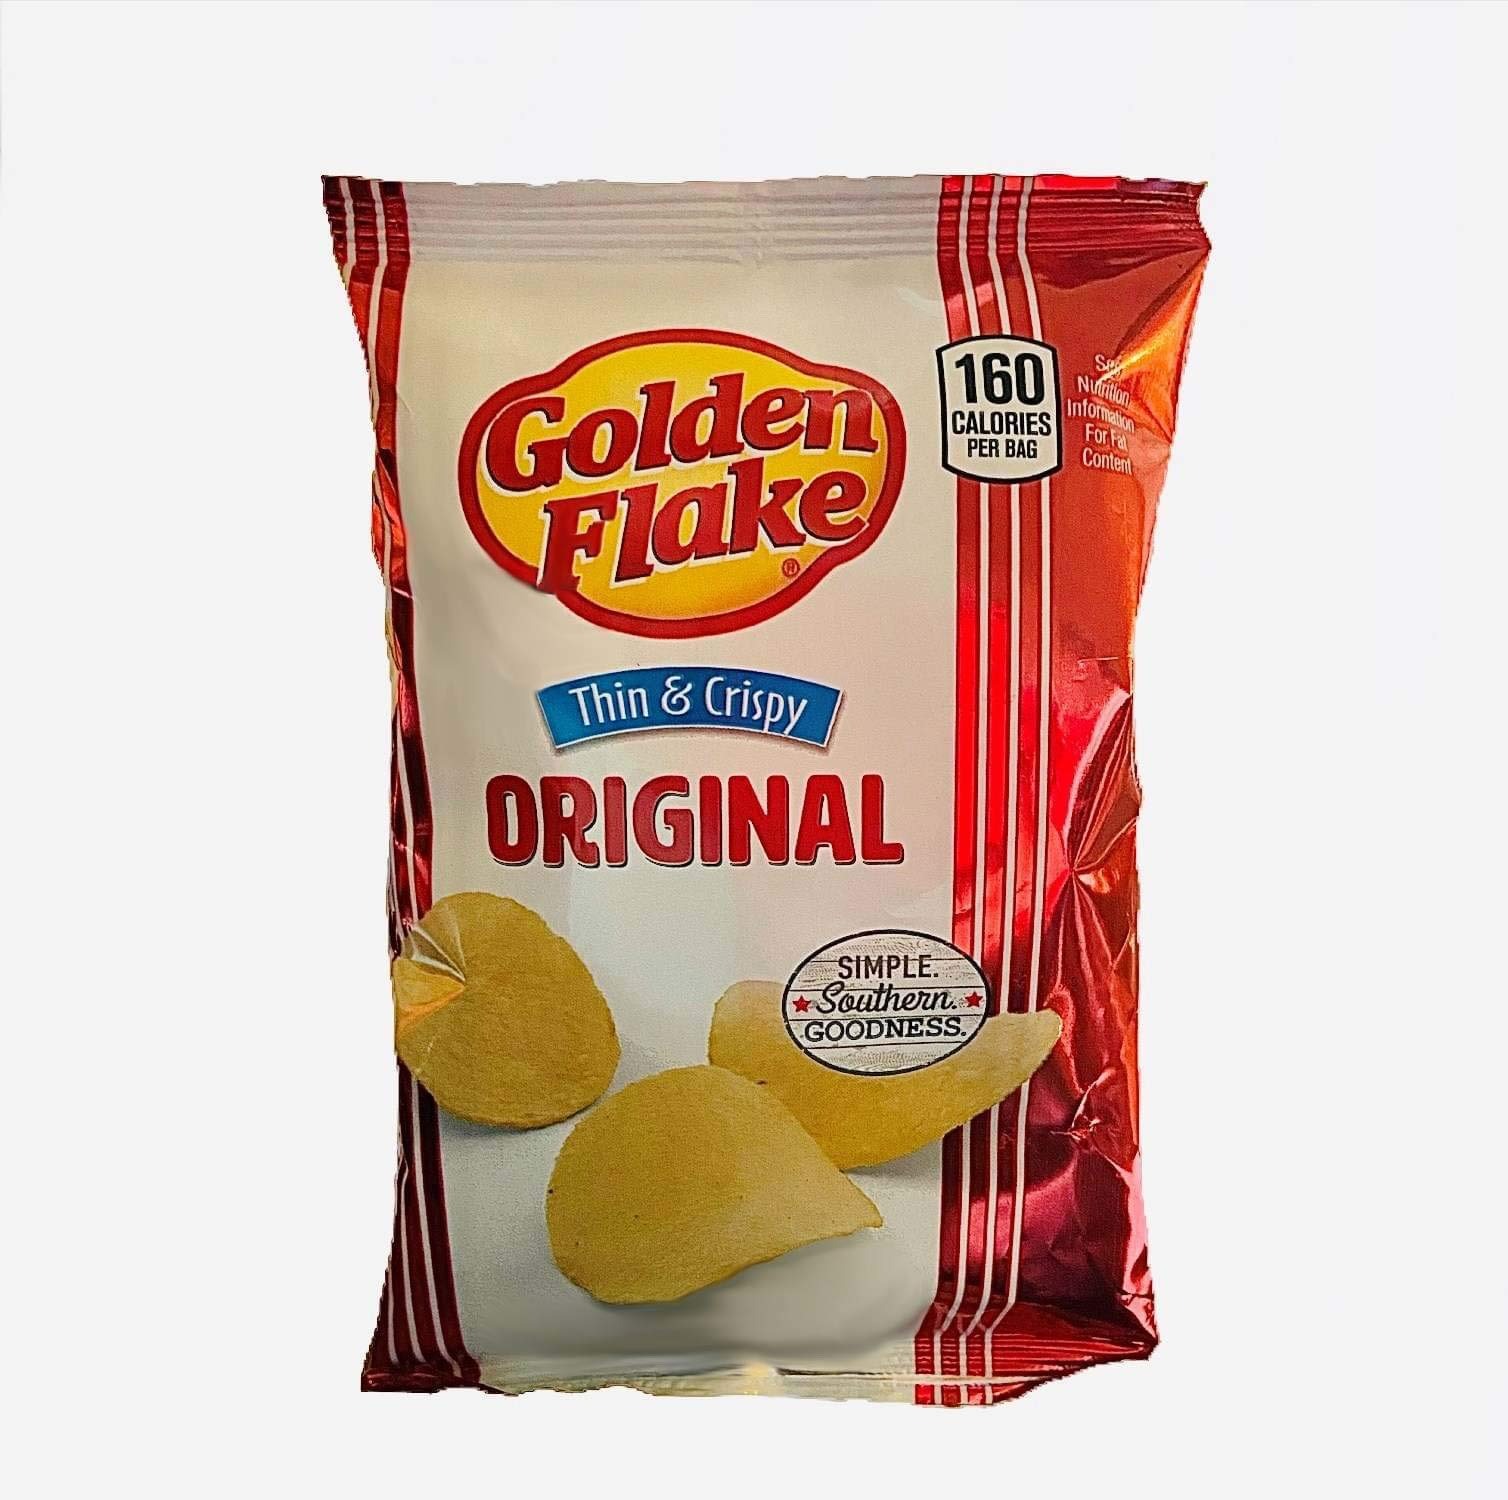
Item Name: GF Chip
Product Description: 160 calories per bag. Gluten free. See nutritional information for fat content. Simple. Southern goodness. Satisfaction guaranteed! www.goldenflake.com. Follow us online! www.goldenflake.com. Facebook: (at)GoldenFlake. Instagram: (at)golden_flake. Twitter: (at)Golden_Flake. Scan for more food information.
Value: 42.0
Unit: Count

Price: 5.07